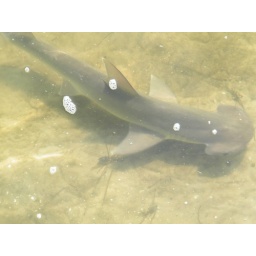
a young hammerhead shark swimming in the shallow waters near the sea wall in downtown St. Petersburg ... always a wonderful sight.